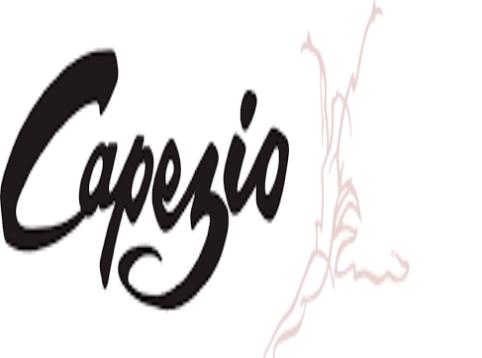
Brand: Capezio
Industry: Clothes